Tourism in Gibraltar

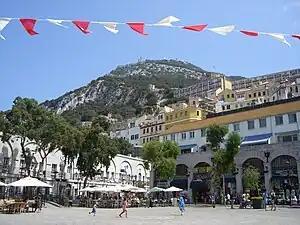
Grand Casemates Square, renovated and pedestrianised in the late 1990s.

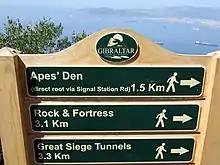
Signage erected on the Rock of Gibraltar by the Gibraltar Tourist Board.

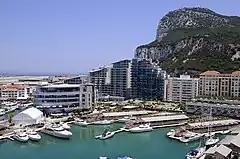
Ocean Village Marina in Gibraltar, a luxury marina resort with premier berths for yachts.

For much of Gibraltar's history as a British territory, its economy relied on its dual status as a key British military base and a trading entrepôt at the entrance to the Mediterranean Sea. Tourism first became significant between the two World Wars and expanded considerably after World War II due to the opening of Gibraltar's first marina, built in 1961, as it was the first in the region and began to attract increasing numbers of yachts and cruise ships.